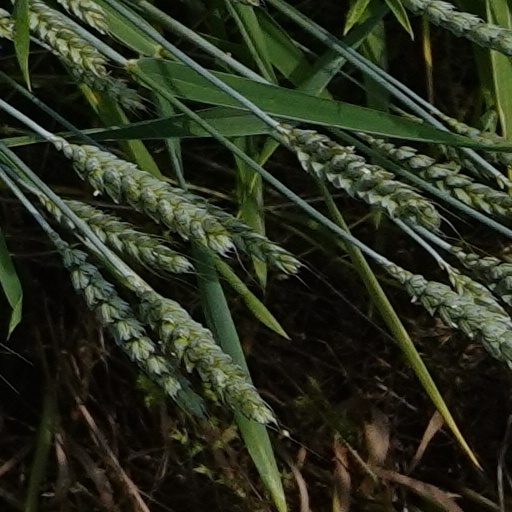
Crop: wheat